Allied Artists International

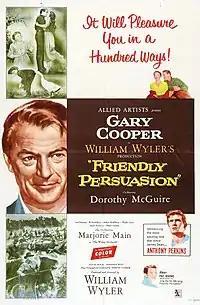
1956 "Friendly Persuasion" poster

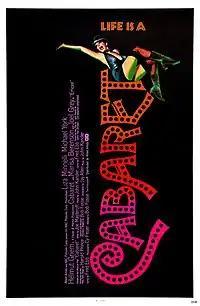
1972 "Cabaret" poster

Allied Artists did retain a few vestiges of its Monogram identity, continuing its popular Stanley Clements action series (through 1953), its B-Westerns (through 1954), its Bomba, the Jungle Boy adventures (through 1955), and especially its breadwinning comedy series with The Bowery Boys (through 1957 with Clements replacing Leo Gorcey). For the most part, however, Allied Artists was heading in new, ambitious directions under Mirisch. Between 1951 and 1952, Broidy announced Walter Mirisch would be head of productions and would make 45 films. For a time in the mid-1950s the Mirisch family had great influence at Allied Artists, with Walter as executive producer, his brother Marvin as head of sales, and brother Harold as corporate treasurer. They pushed the studio into big-budget filmmaking, signing contracts with William Wyler, John Huston, Billy Wilder and Gary Cooper.